Park Joo-ho

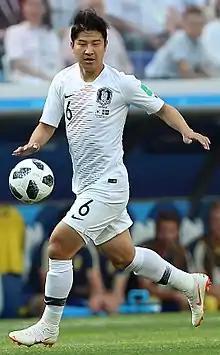
Park with South Korea at the 2018 FIFA World Cup

Park Joo-ho (or ; born 16 January 1987) is a South Korean former football player who usually played defender. A versatile player, he primarily played left-back but also in the midfield as a defensive or wide midfielder.